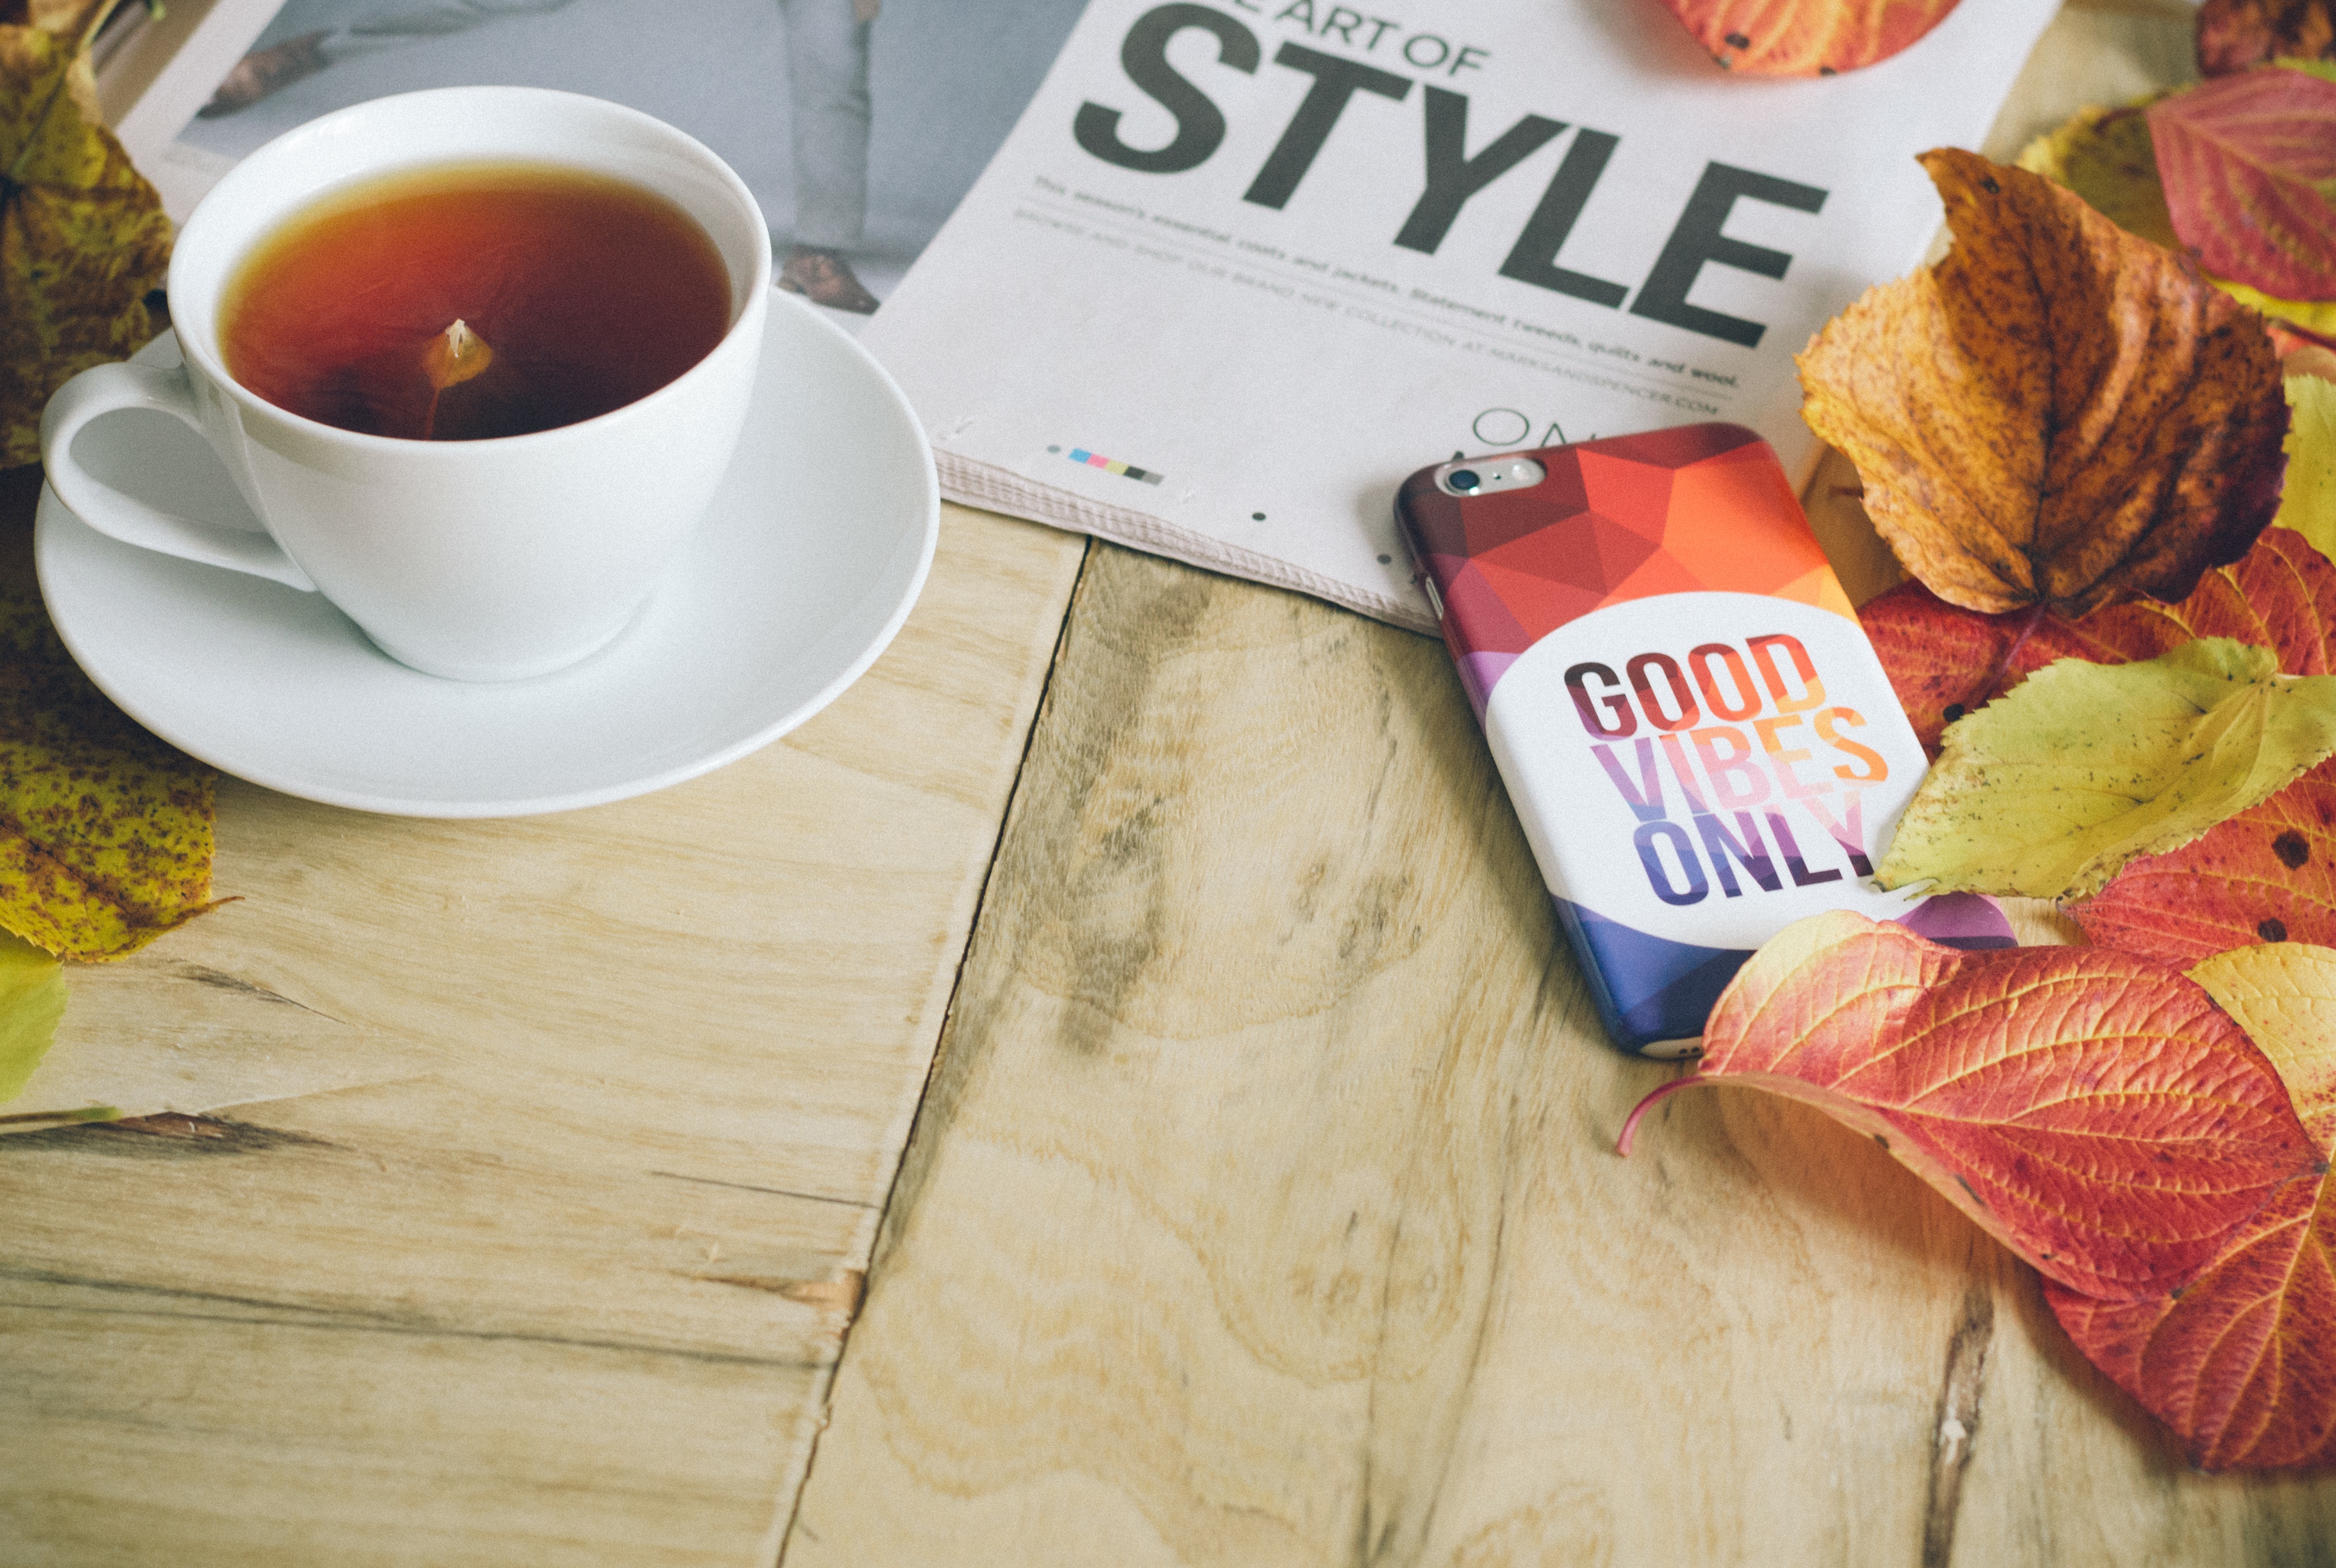
table, newspaper, dish, meal, food, produce, saucer, drink, breakfast, tea cup, flavor